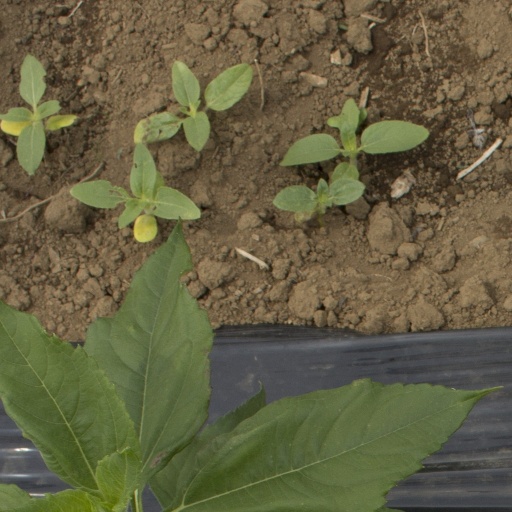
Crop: Jerusalem artichoke